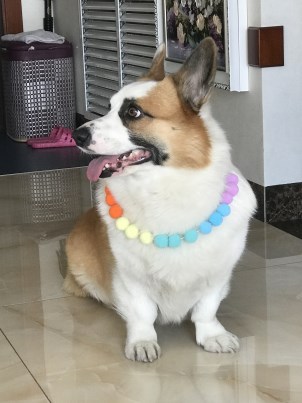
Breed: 2909-n000116-Cardigan